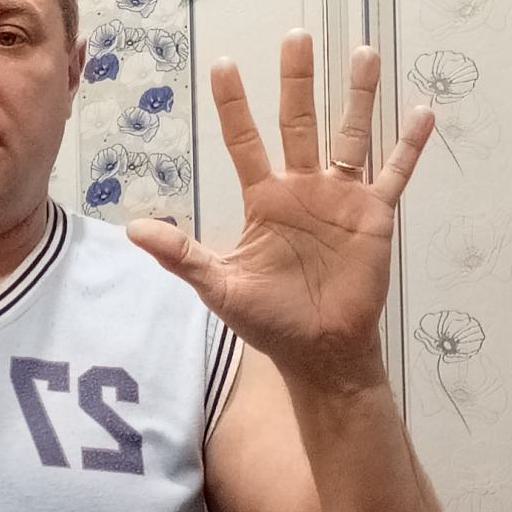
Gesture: palm